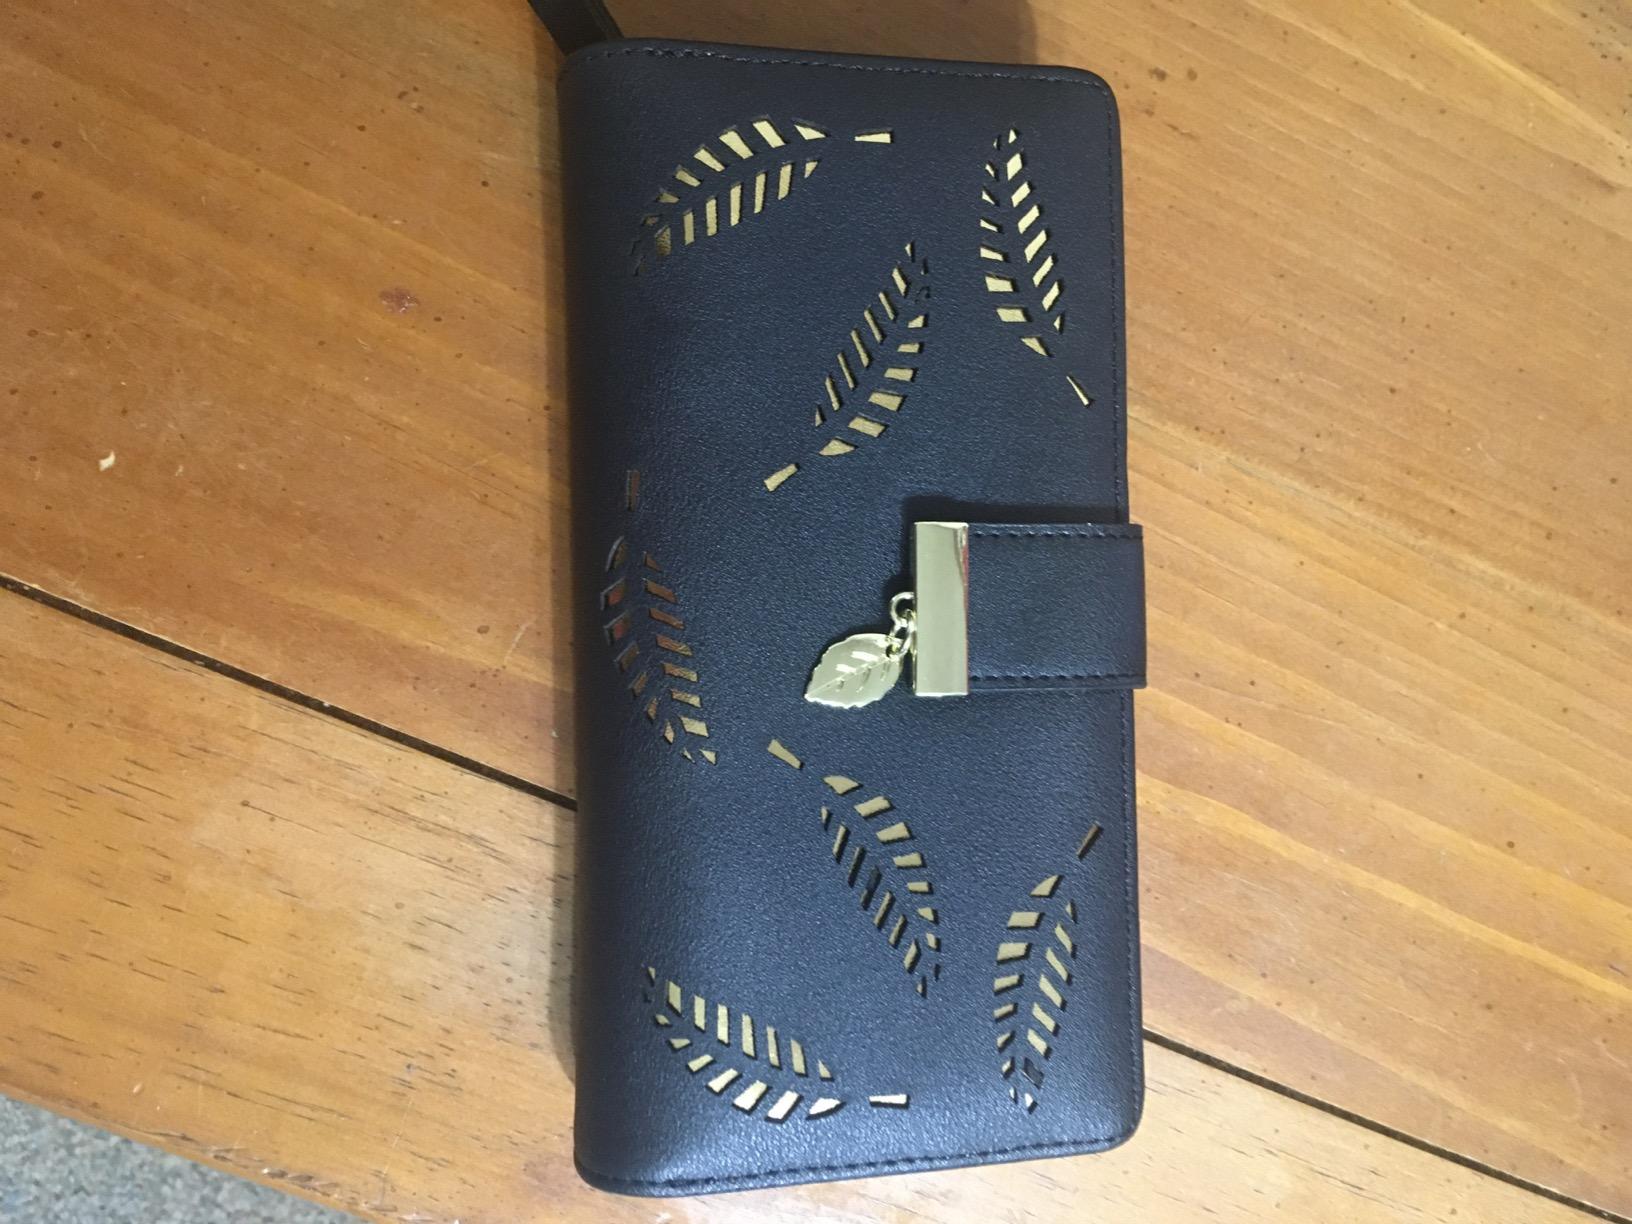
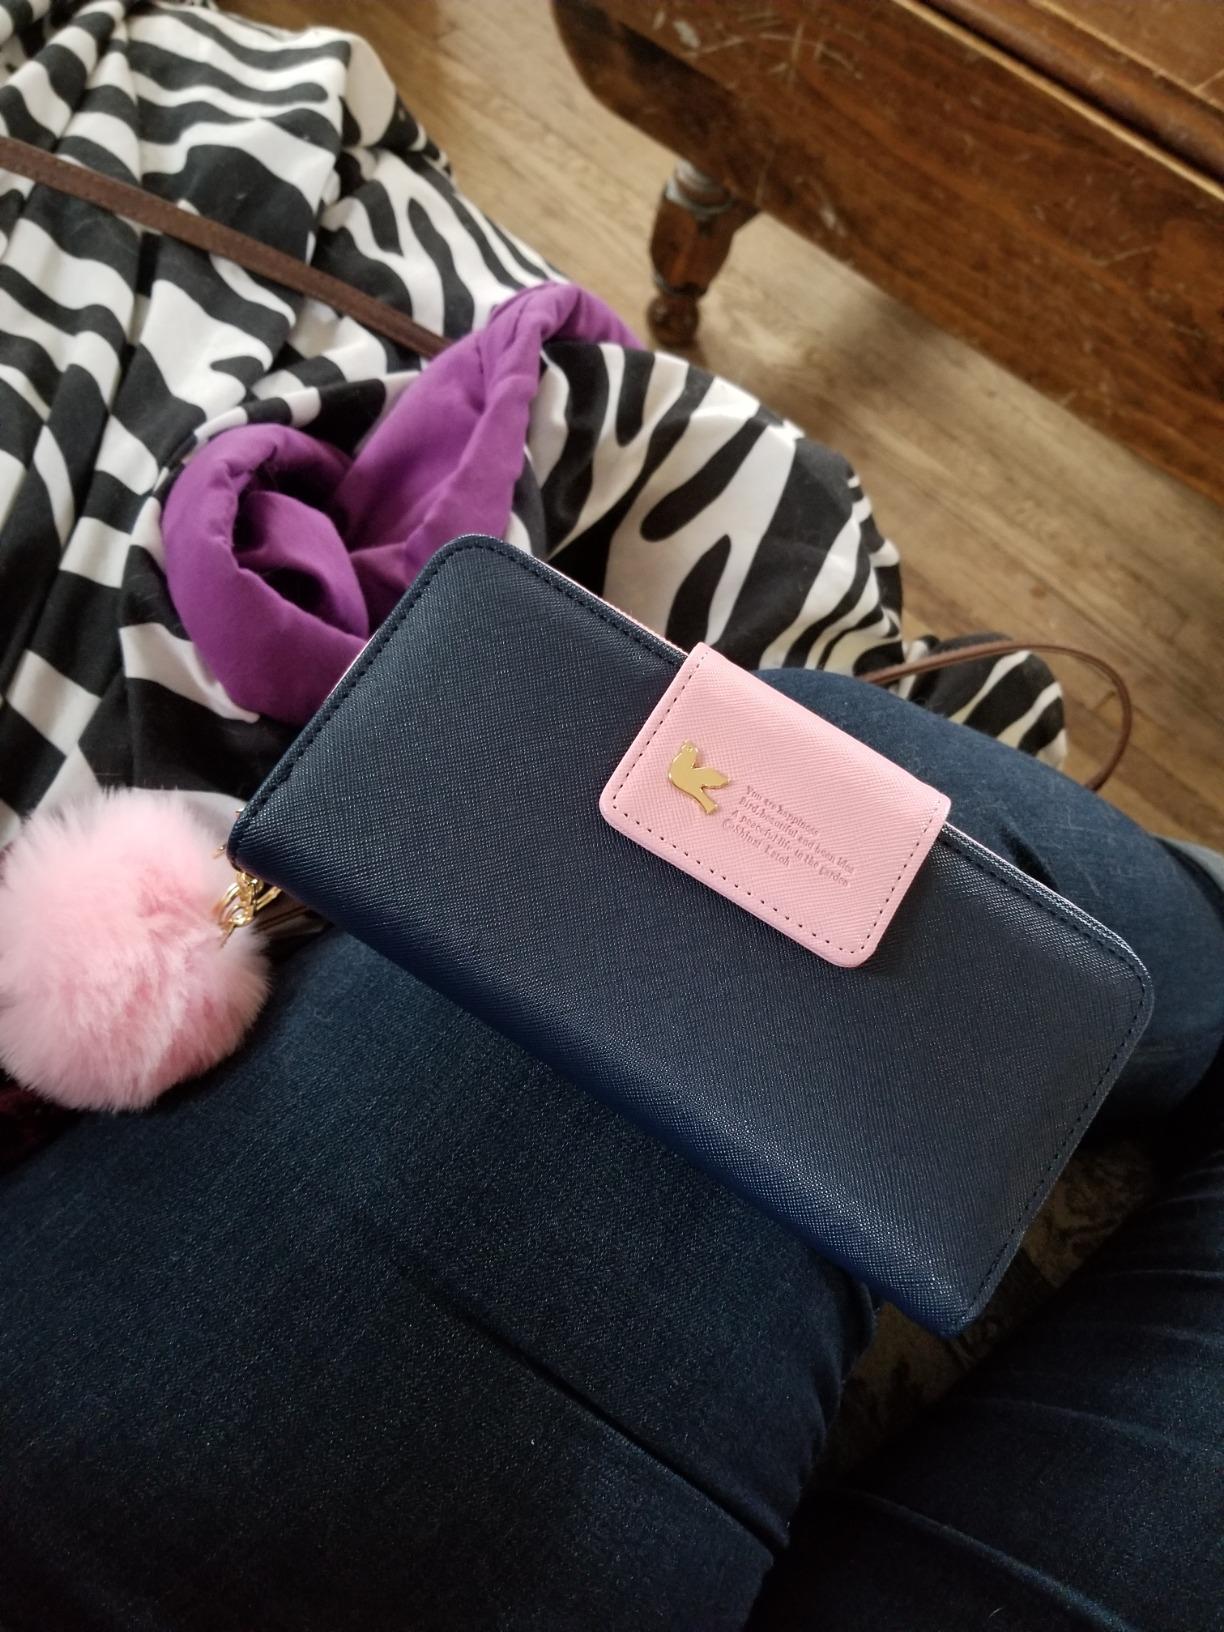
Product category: accessories_handbag
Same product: no